James Ross (conductor)

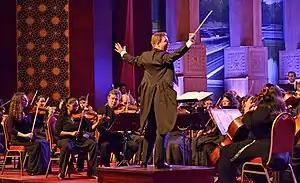
James Ross conducting the first orchestral concert at Nelum Pokuna Theatre, Colombo, with The Commonwealth Festival Orchestra and Symphony Orchestra of Sri Lanka

Since graduating he has conducted over 1,500 works in 20 countries throughout Western and Eastern Europe, North America, Africa and Asia, and in Westminster Abbey and leading UK concert halls including the Royal Festival Hall and St. John's, Smith Square, London, Symphony Hall, Birmingham and the Sheldonian Theatre, Oxford, where he performed Beethoven's 9th Symphony for the 350th anniversary in 2014.